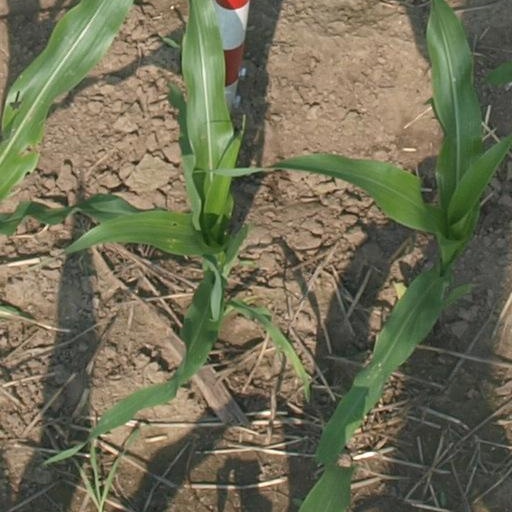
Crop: maize; corn